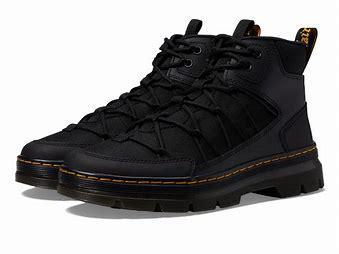
Brand: Dr.
Model: Martens 100